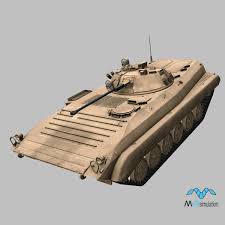
Label: BMP-2